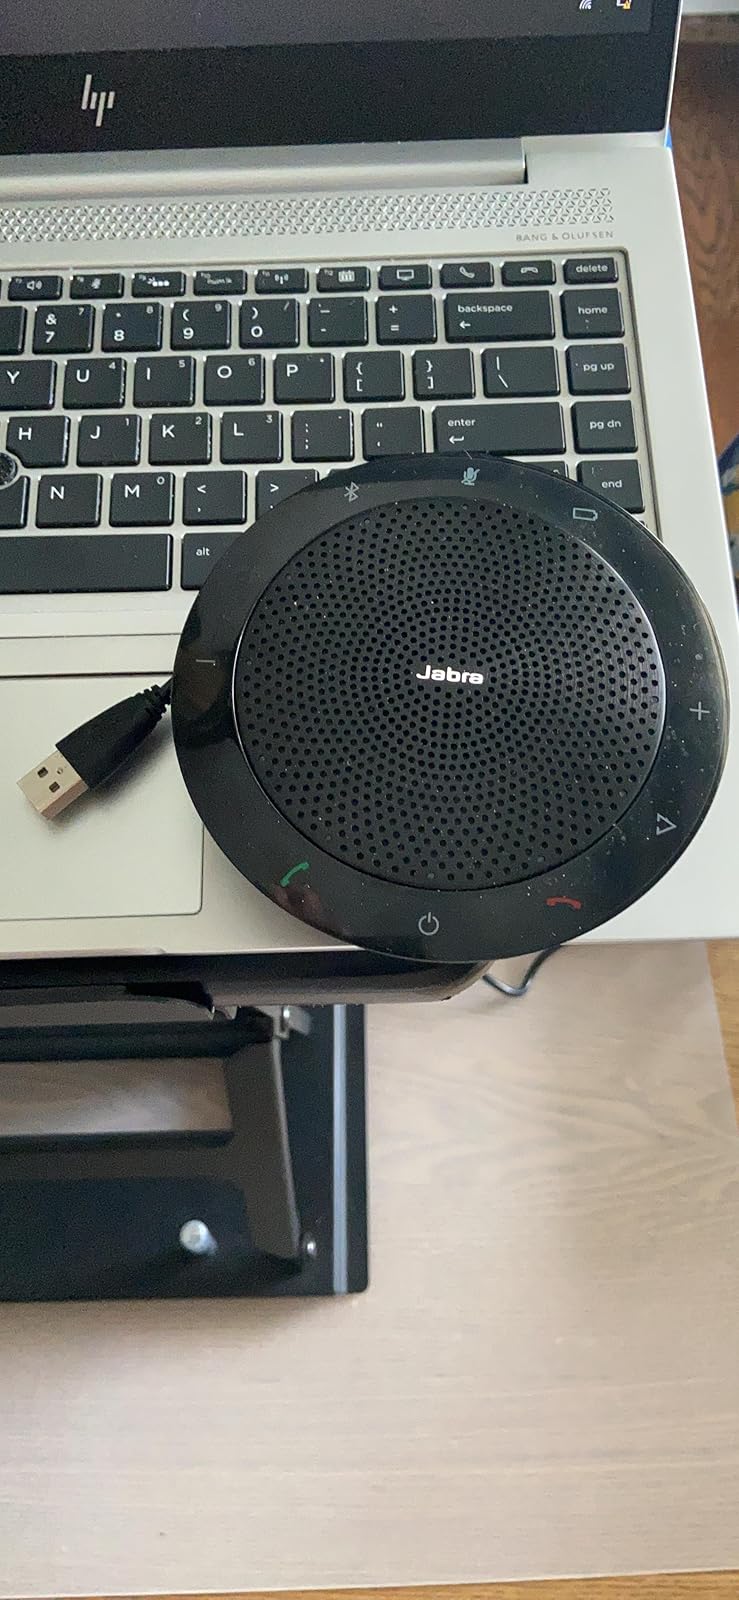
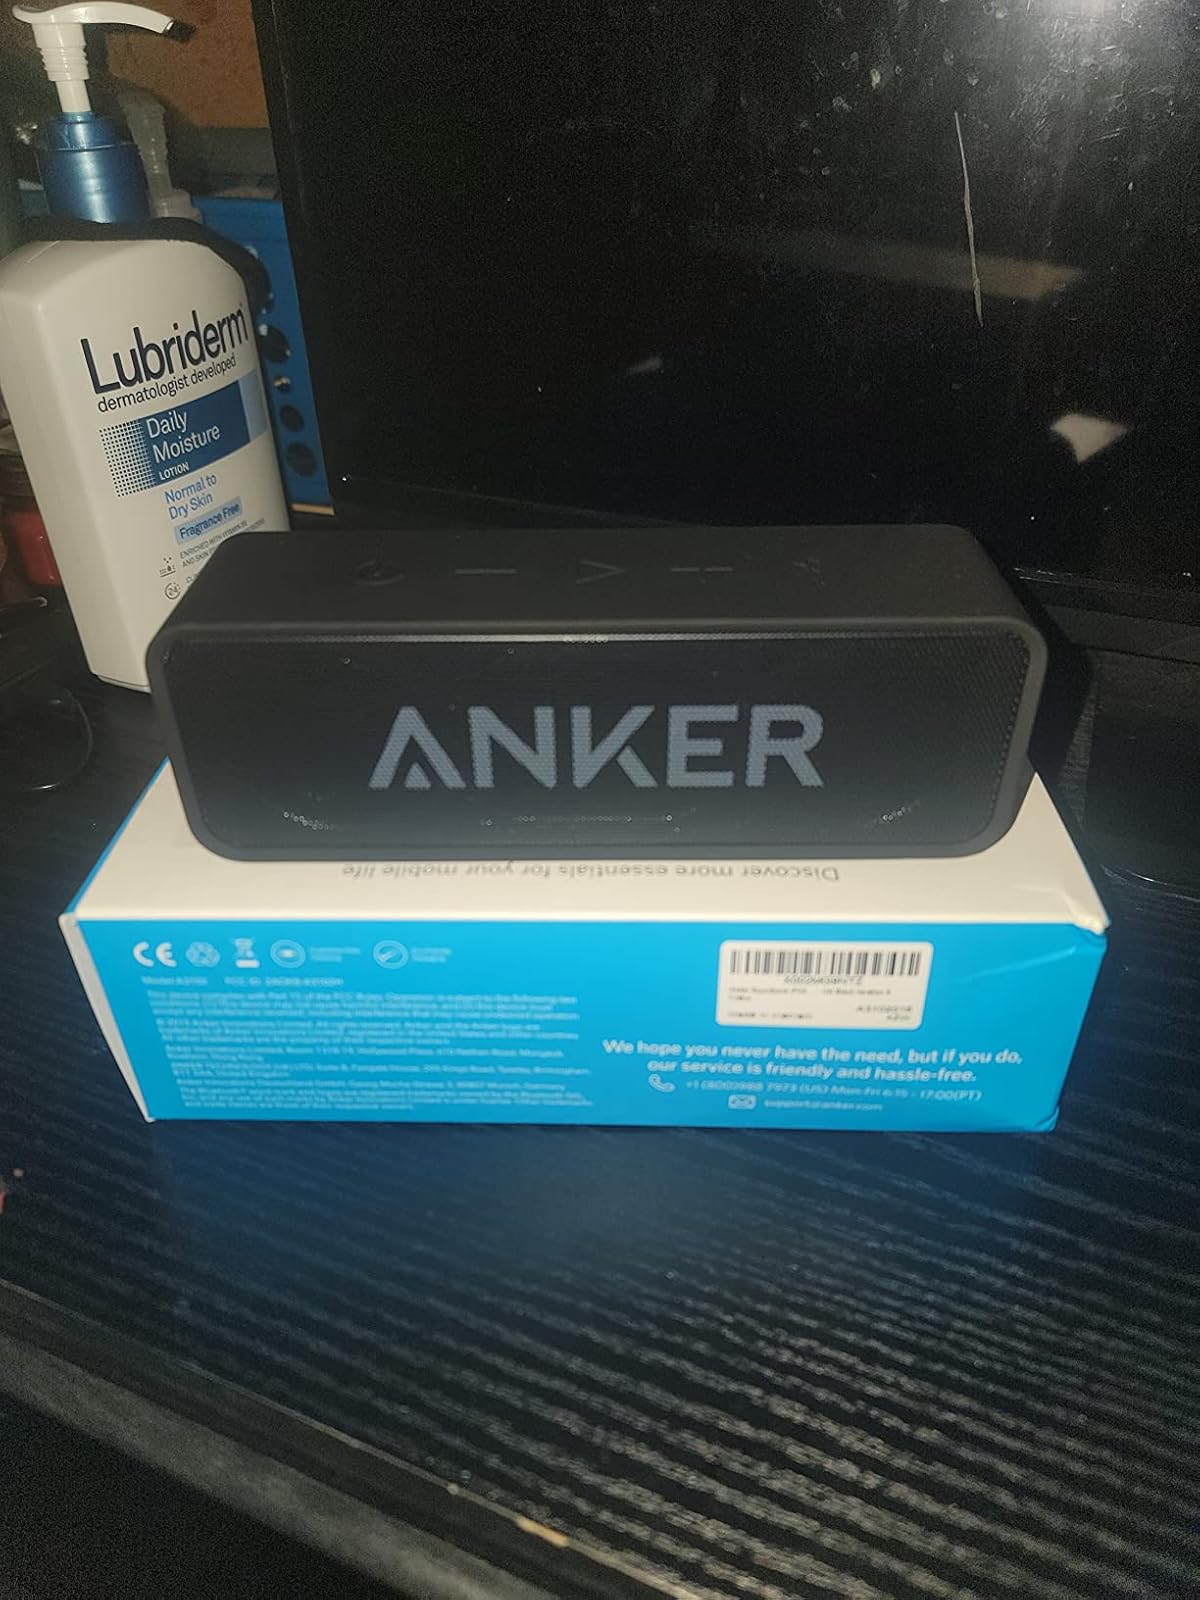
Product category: speaker
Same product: no